Jean II de Montmorency

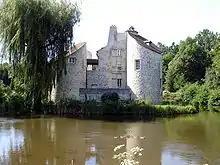
The château de la Chasse in the forest of Montmorency where the disinheritance of the sons of Jean II took place.

On , Jean II married Jeanne de Fosseux, Lady of Fosseux, d'Hauteville, Nivelle et Wismes (died 12 September 1431), daughter of Jean de Fosseux and Anne de Preure. They had the following children: